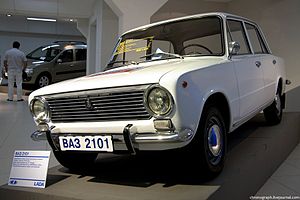
Lada / Historie
Den første VAZ-2101
Lada er et russisk bilmærke produceret af AutoVAZ, som har en fabrik i byen Toljatti ved Volgafloden i det centrale Rusland. Siden 2001 har man samarbejdet med General Motors. I 2008 købte Renault 25% af aktierne i Lada-fabrikkerne. AvtoVAZ er den største bilproducent i Rusland og Østeuropa, med 25% markedsandel i Rusland i slutningen af 2009. Årsproduktion i 2018 var på ca. 503 000 lette personbiler, hvilket udgør ca. en tredjedel af det totale antal i Rusland. I dag produceres største delen af AvtoVAZ biler ved fabrikken i Toljatti, dette inkluderer Lada Granta, Xray, Largus og SUV 4x4, samt Renault Logan og Sandero, som i Danmark sælges under bilmærket Dacia, og Datsun On-Do og Mi-Do. AvtoVAZ har endnu en fabrik i den russiske by Izhevsk, hvor Lada Vesta produceres.